Saraju Mohanty

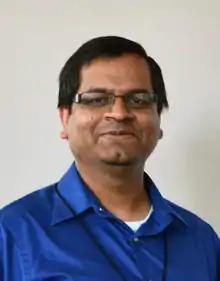
Mohanty in 2012

Saraju Mohanty is an Indian-American professor of the Department of Computer Science and Engineering, and the director of the Smart Electronic Systems Laboratory, at the University of North Texas in Denton, Texas. Mohanty received a Glorious India Award – Rich and Famous NRIs of America in 2017 for his contributions to the discipline. Mohanty is a researcher in the areas of "smart electronics for smart cities/villages", "smart healthcare", "application-Specific things for efficient edge computing", and "methodologies for digital and mixed-signal hardware". He has made significant research contributions to security by design (SbD) for electronic systems, hardware-assisted security (HAS) and protection, high-level synthesis of digital signal processing (DSP) hardware, and mixed-signal integrated circuit computer-aided design and electronic design automation. Mohanty has been the editor-in-chief (EiC) of the "IEEE Consumer Electronics Magazine" during 2016-2021. He has held the Chair of the IEEE Computer Society's Technical Committee on Very Large Scale Integration during 2014-2018. He holds 4 US patents in the areas of his research, and has published 500 research articles and 5 books. He is ranked among top 2% faculty around the world in Computer Science and Engineering discipline as per the standardized citation metric adopted by the Public Library of Science Biology journal.